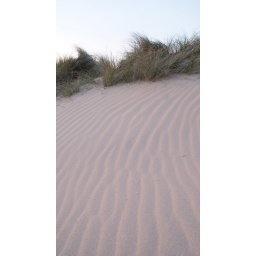
Beautiful white sand dunes, a really quick wander around before sunset